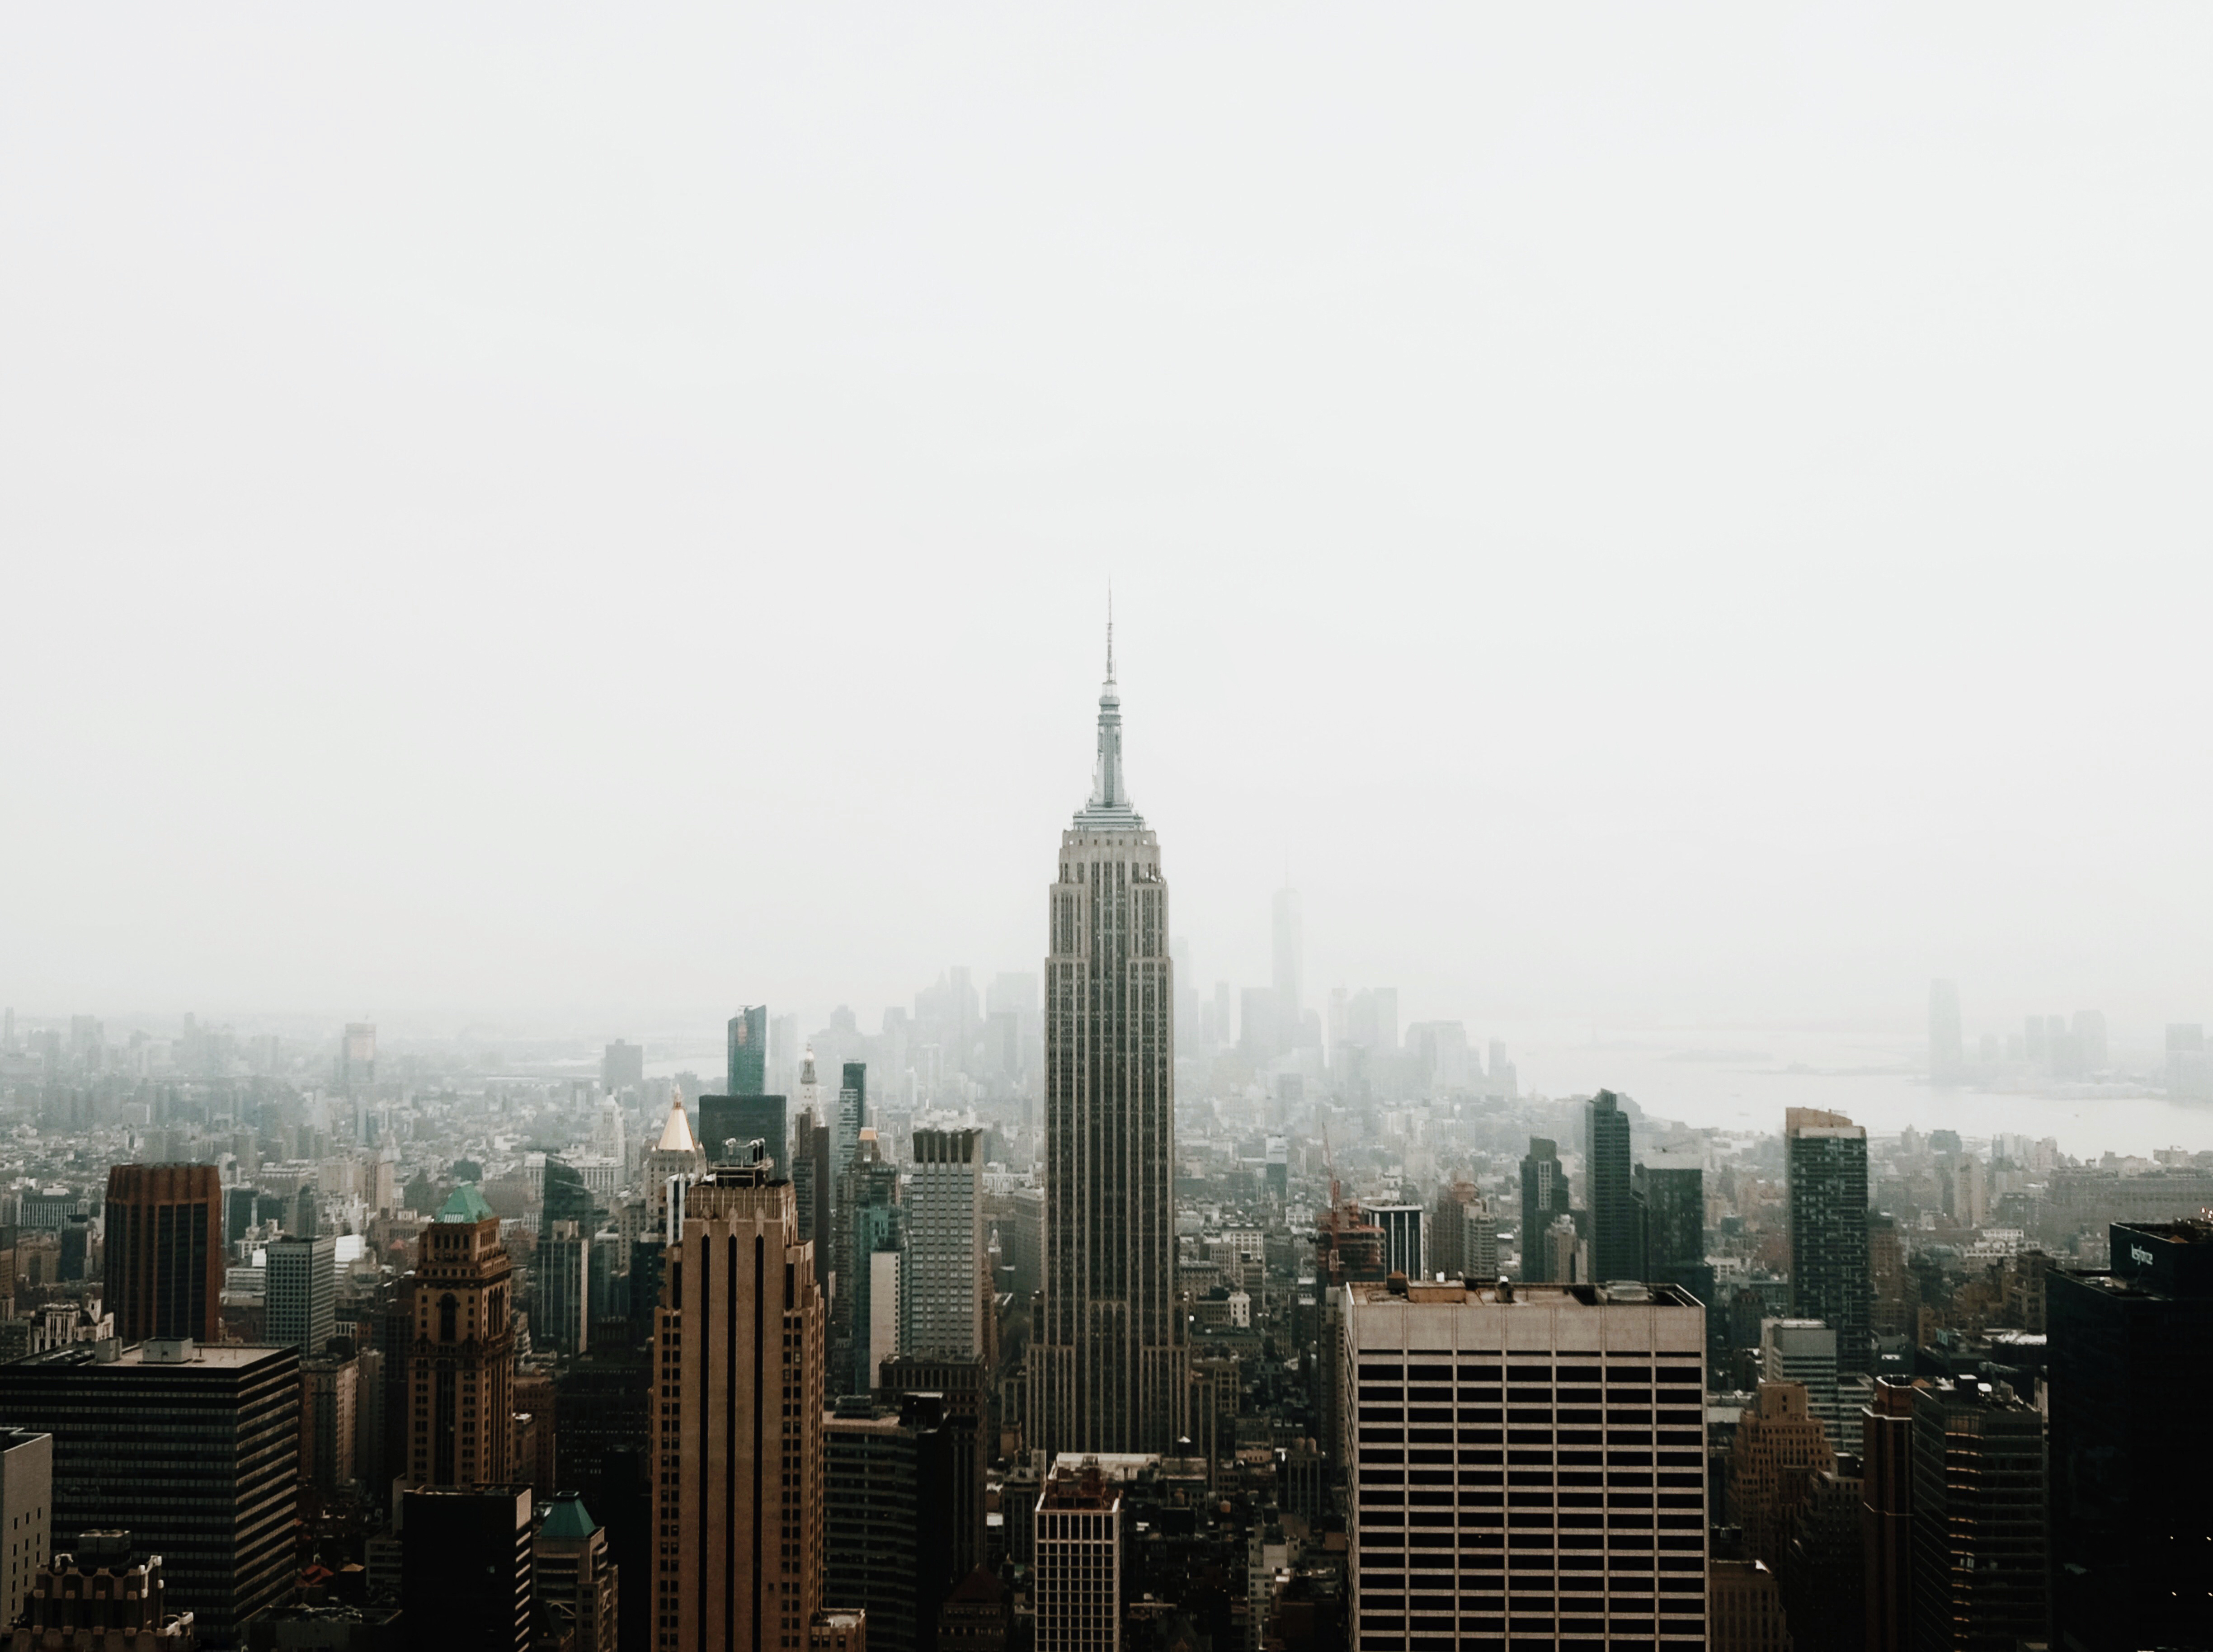
horizon, skyline, city, skyscraper, cityscape, downtown, tower, weather, haze, tower block, metropolis, urban area, atmospheric phenomenon, human settlement, atmosphere of earth, metropolitan area